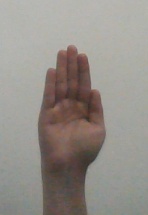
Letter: seen